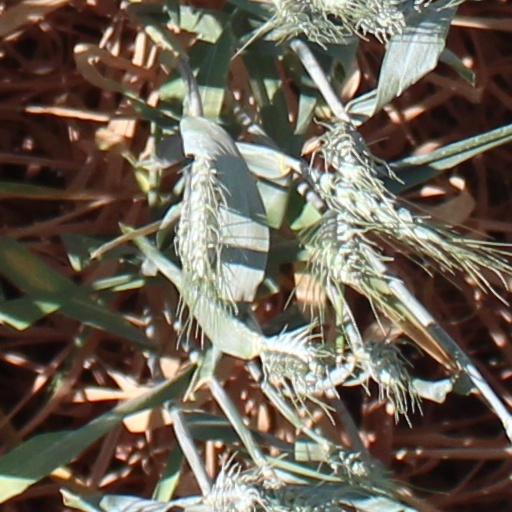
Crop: wheat